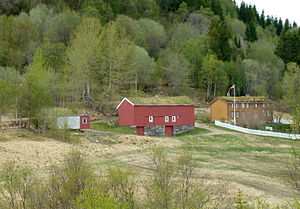
Knut Hamsun / Opvækst
Gården Hamsund på Hamarøy i Salten.
"Knut Hamsun født som Knud Pedersen var en af Norges tre nobelprisvindere i litteratur, og en af de vigtige forfattere for moderne og ekspressionistisk literatur. Hans gennembrud kom med romanen Sult i 1890, og Hamsun skrev i alt mere end 40 romaner, samt skuespil og digtsamlinger. Forfatterskabet kan inddeles i tre faser, en ""ny-romantisk"" og stærkt subjektiv, en periode med udprøving af forskellige genrer og den afsluttende, socialkritiske fase med satiriske samfundsromaner.